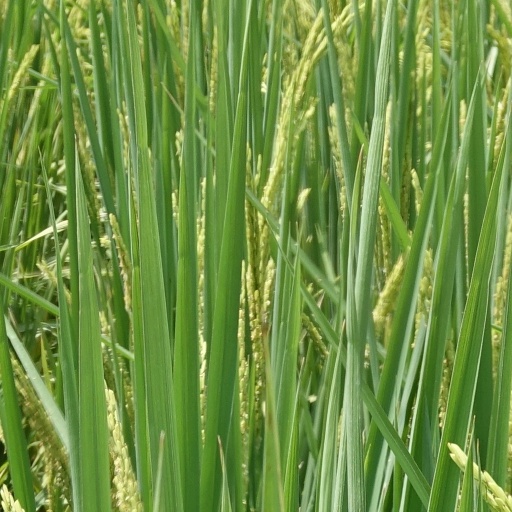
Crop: rice